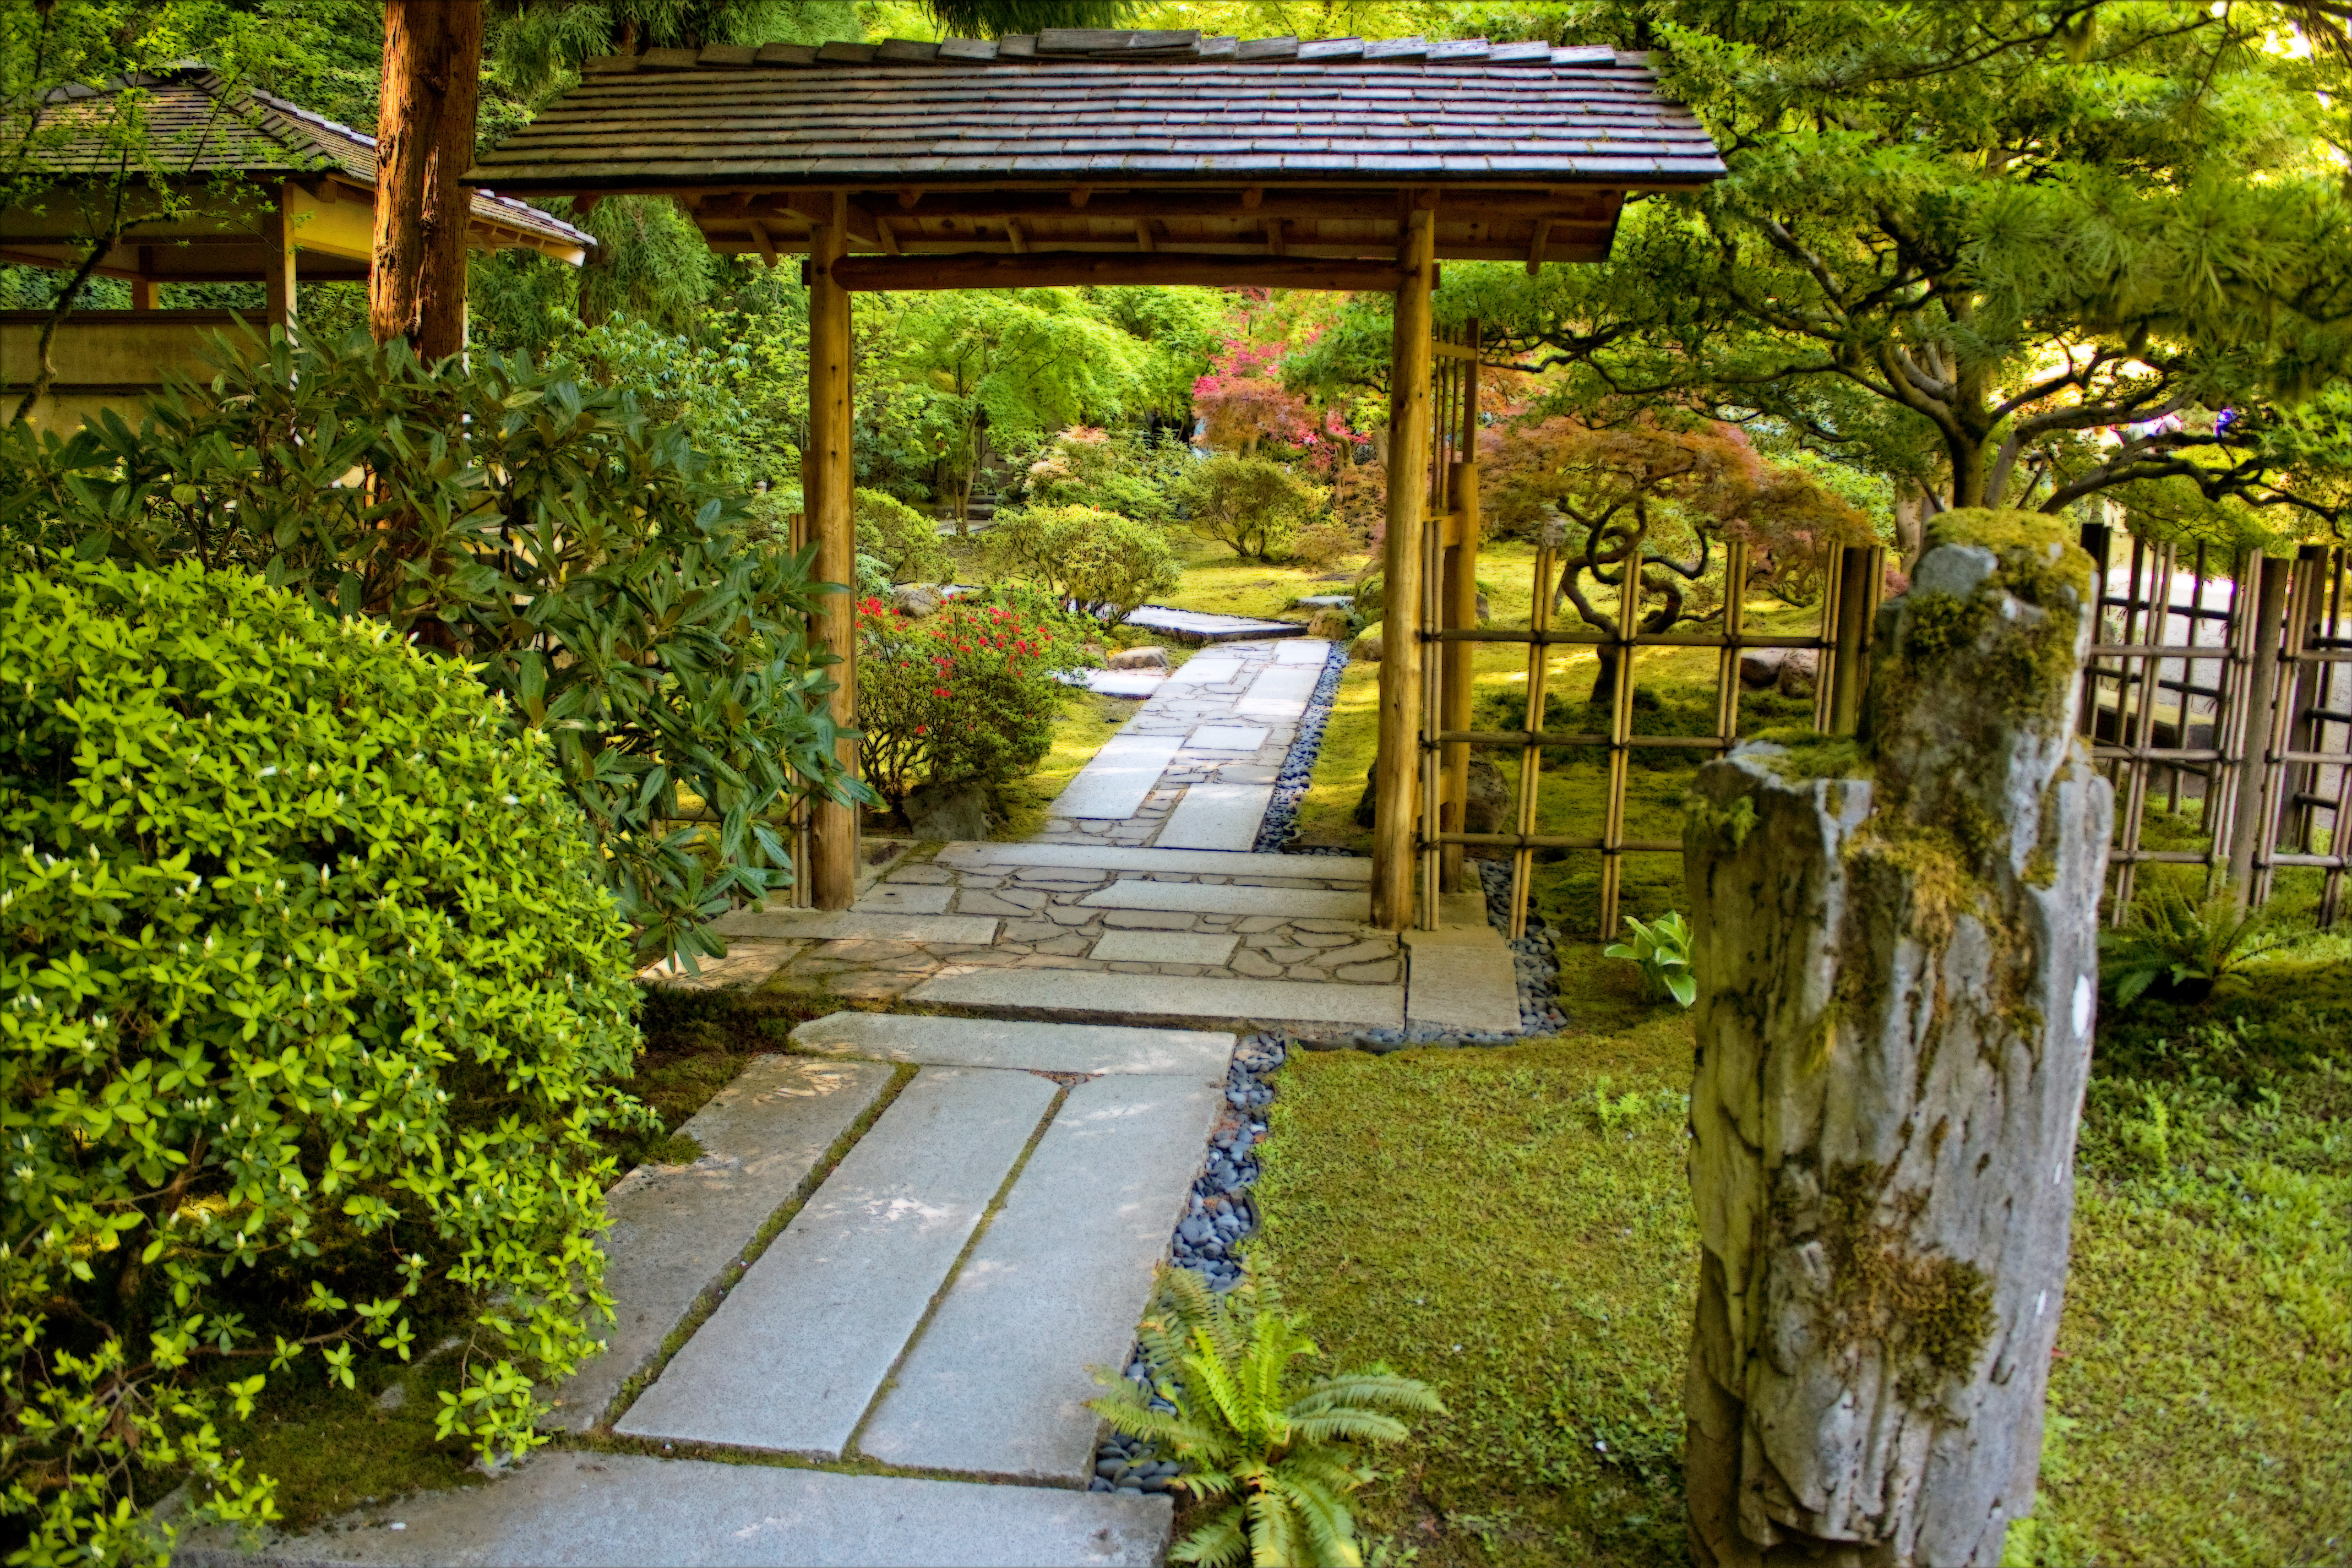
flower, walkway, walk, green, cottage, canon, park, backyard, botany, garden, washington, eos, me, rebel, courtyard, japanese, digital, gardens, botanical garden, estate, with, yard, supershot, oregon, portland, ian, soe, sane, xsi, outdoor structure, landscape architect